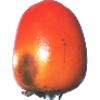
Label: Kaki 1